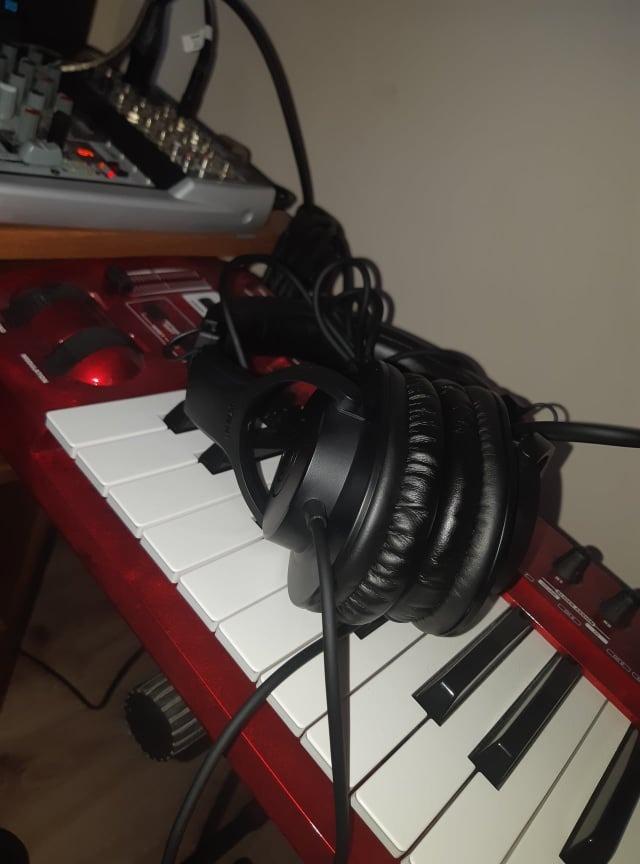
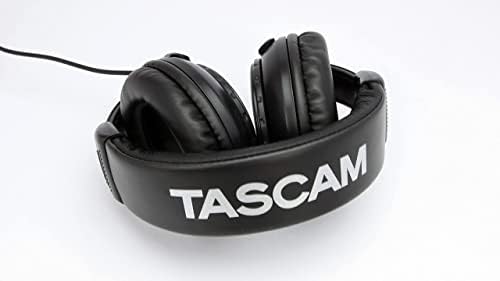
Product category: headphones
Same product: no